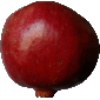
Label: pomegranate